Julia Pastrana

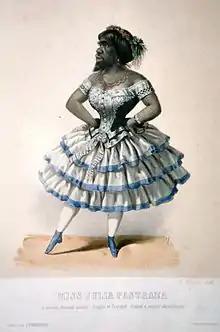
Lithograph of Julia Pastrana by V. Katzler circa 1860

Julia Pastrana (August 1834 – 25 March 1860) was a performer and singer during the 19th century who had hypertrichosis. Pastrana, an indigenous woman from Mexico, was born in 1834, somewhere in the state of Sinaloa. She was born with a genetic condition, hypertrichosis terminalis (or generalized hypertrichosis lanuginosa); her face and body were covered with straight black hair. Her ears and nose were unusually large, and her teeth were irregular. The latter condition was caused by a rare disease, undiagnosed in her lifetime, gingival hyperplasia, which thickened her lips and gums.